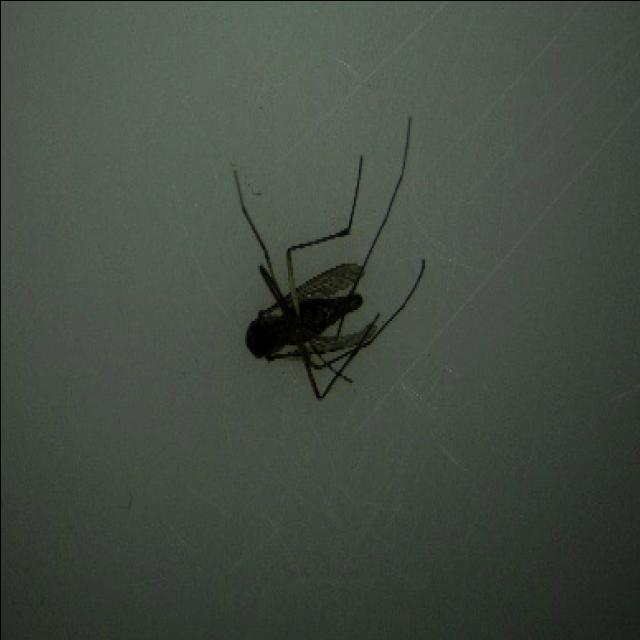
Species: culex_tritaeniorhynchus